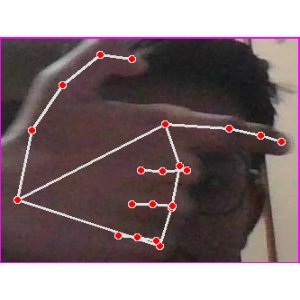
अक्षर: ब